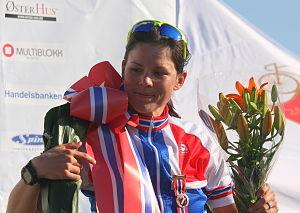
Linn Torp née le 22 avril 1977, est une coureuse cycliste norvégienne.